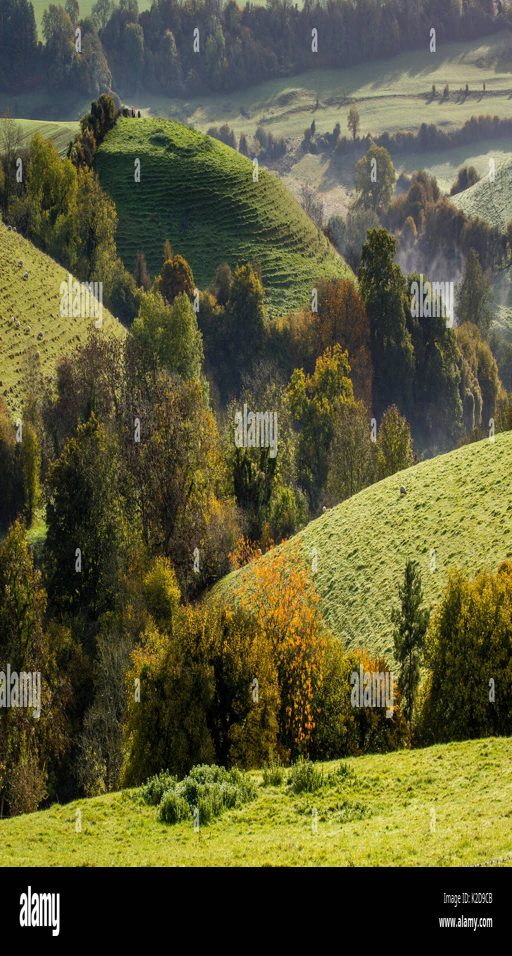
autumn view towards a city .